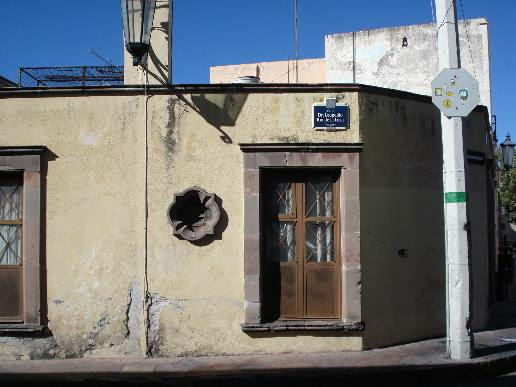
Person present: No